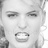
Emotion: sad